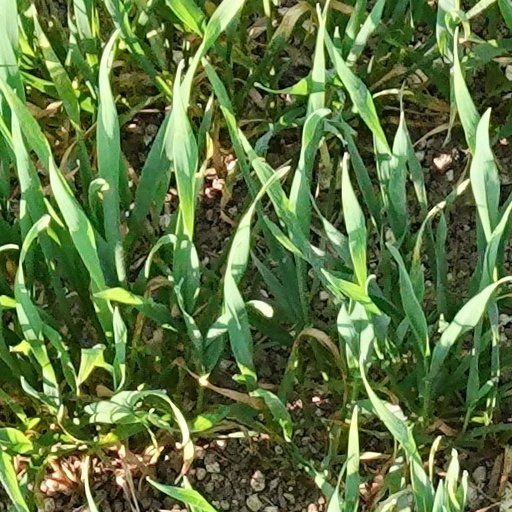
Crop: wheat